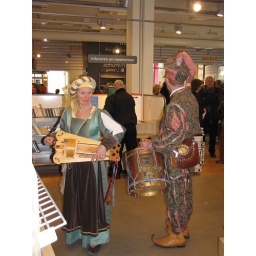
The official opening of the local library in Keizerslanden, Deventer. It's located in a huge building called &amp;quot;Graaf Florishof&amp;quot;